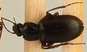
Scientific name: Calathus advena
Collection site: Niwot Ridge Mountain Research Station Site (NIWO), plot NIWO_007